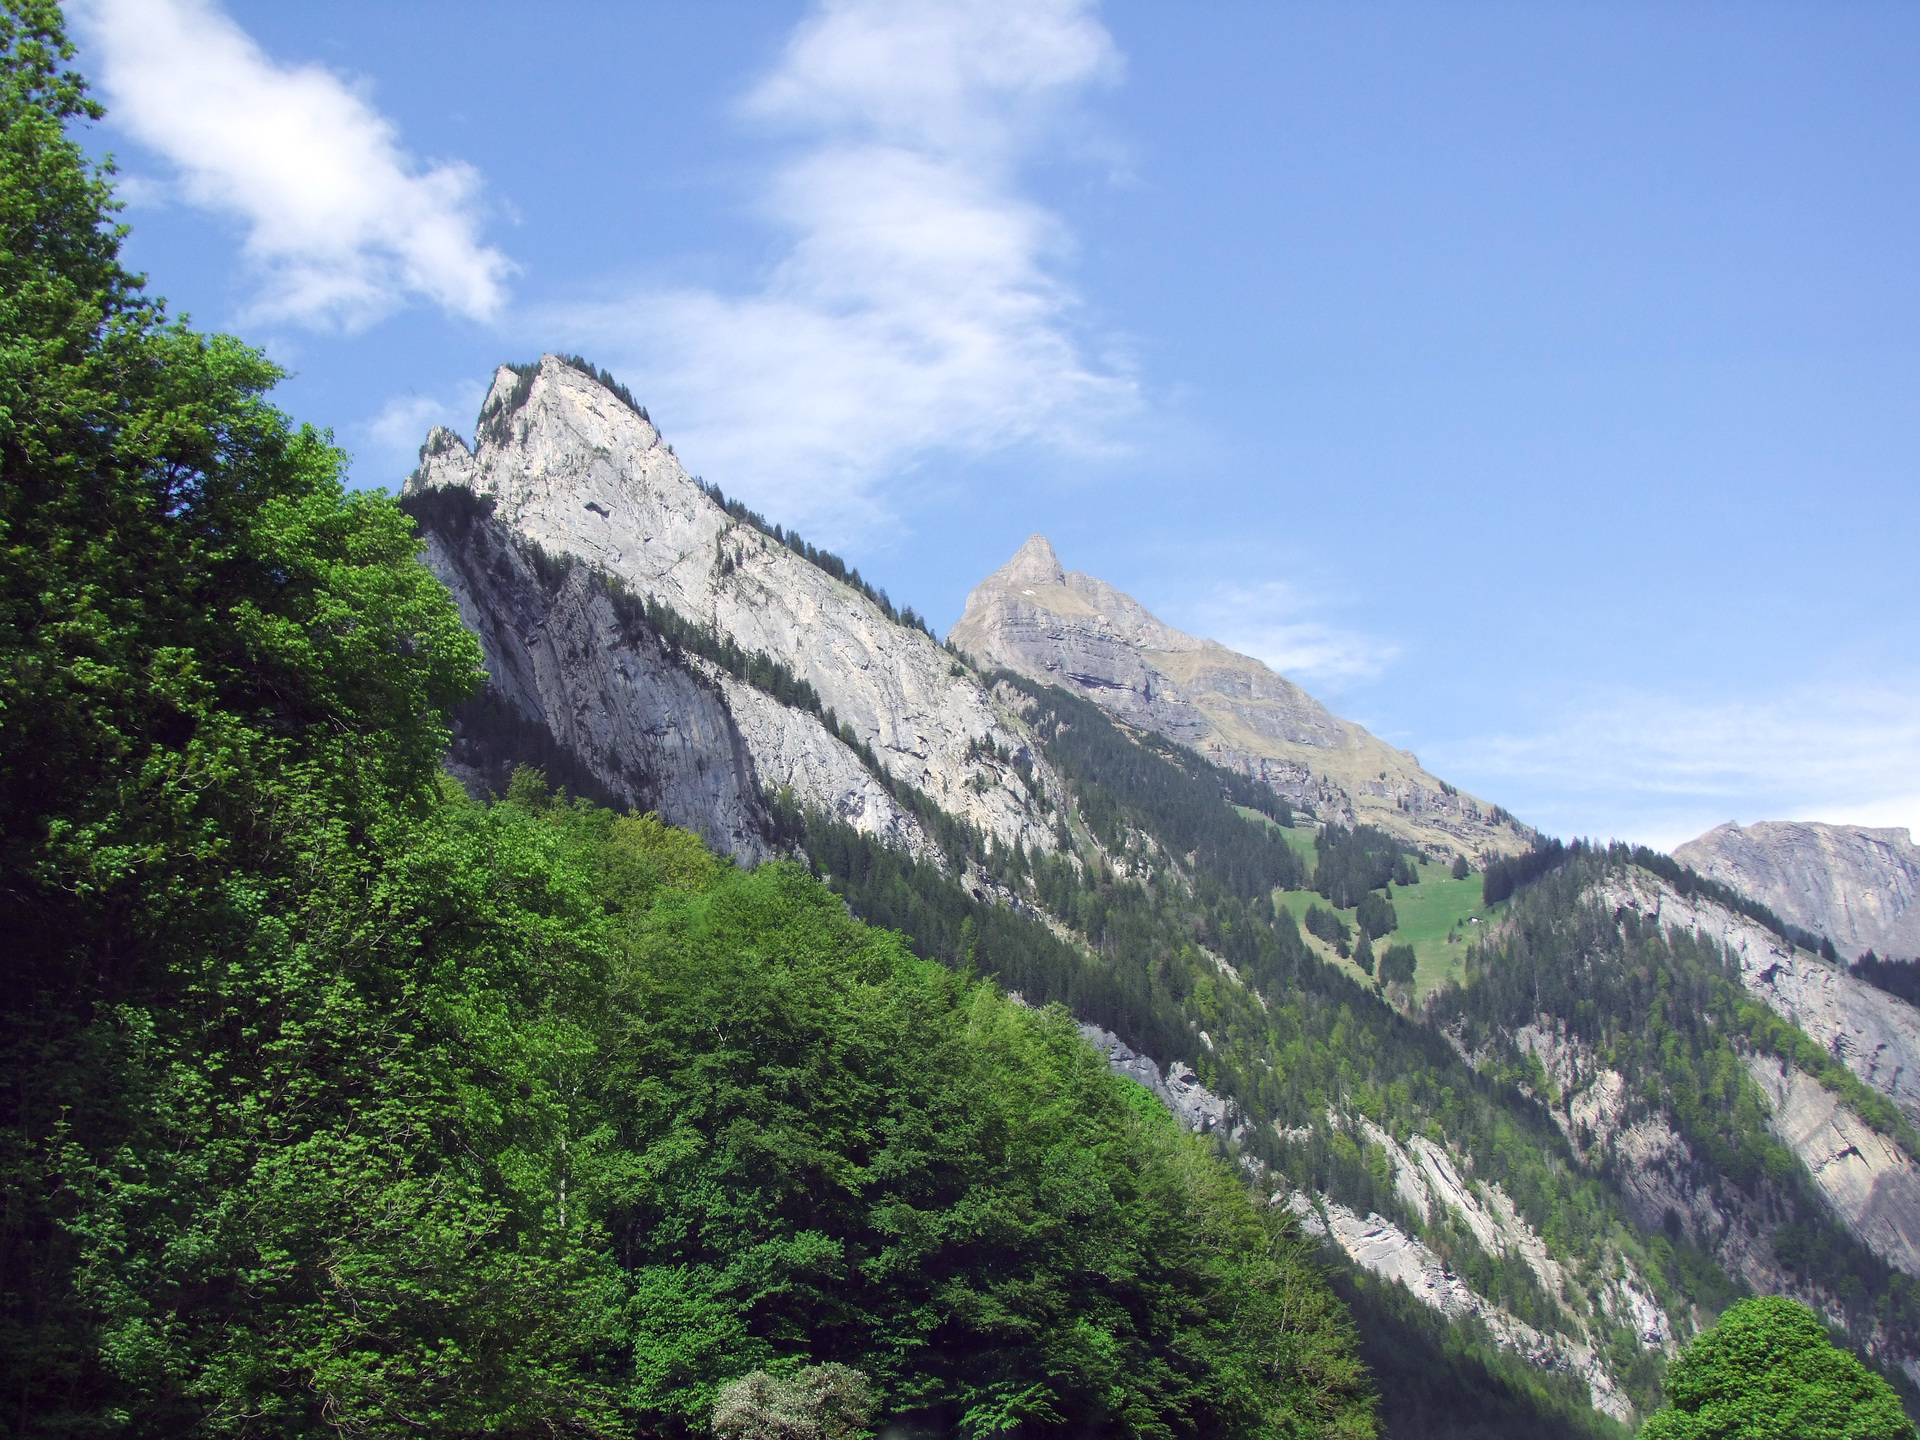
switzerland, mountainous landforms, mountain, natural landscape, nature, mountain range, vegetation, hill station, ridge, wilderness, nature reserve, sky, rock, highland, alps, formation, biome, outcrop, massif, geology, mount scenery, national park, escarpment, hill, terrain, tree, geological phenomenon, valley, summit, cliff, fell, batholith, cloud, ravine, landscape, ar te, plant community, forest, mountain pass, vacation, bedrock, tropical and subtropical coniferous forests, Granite dome, wildflower, tourism, klippe